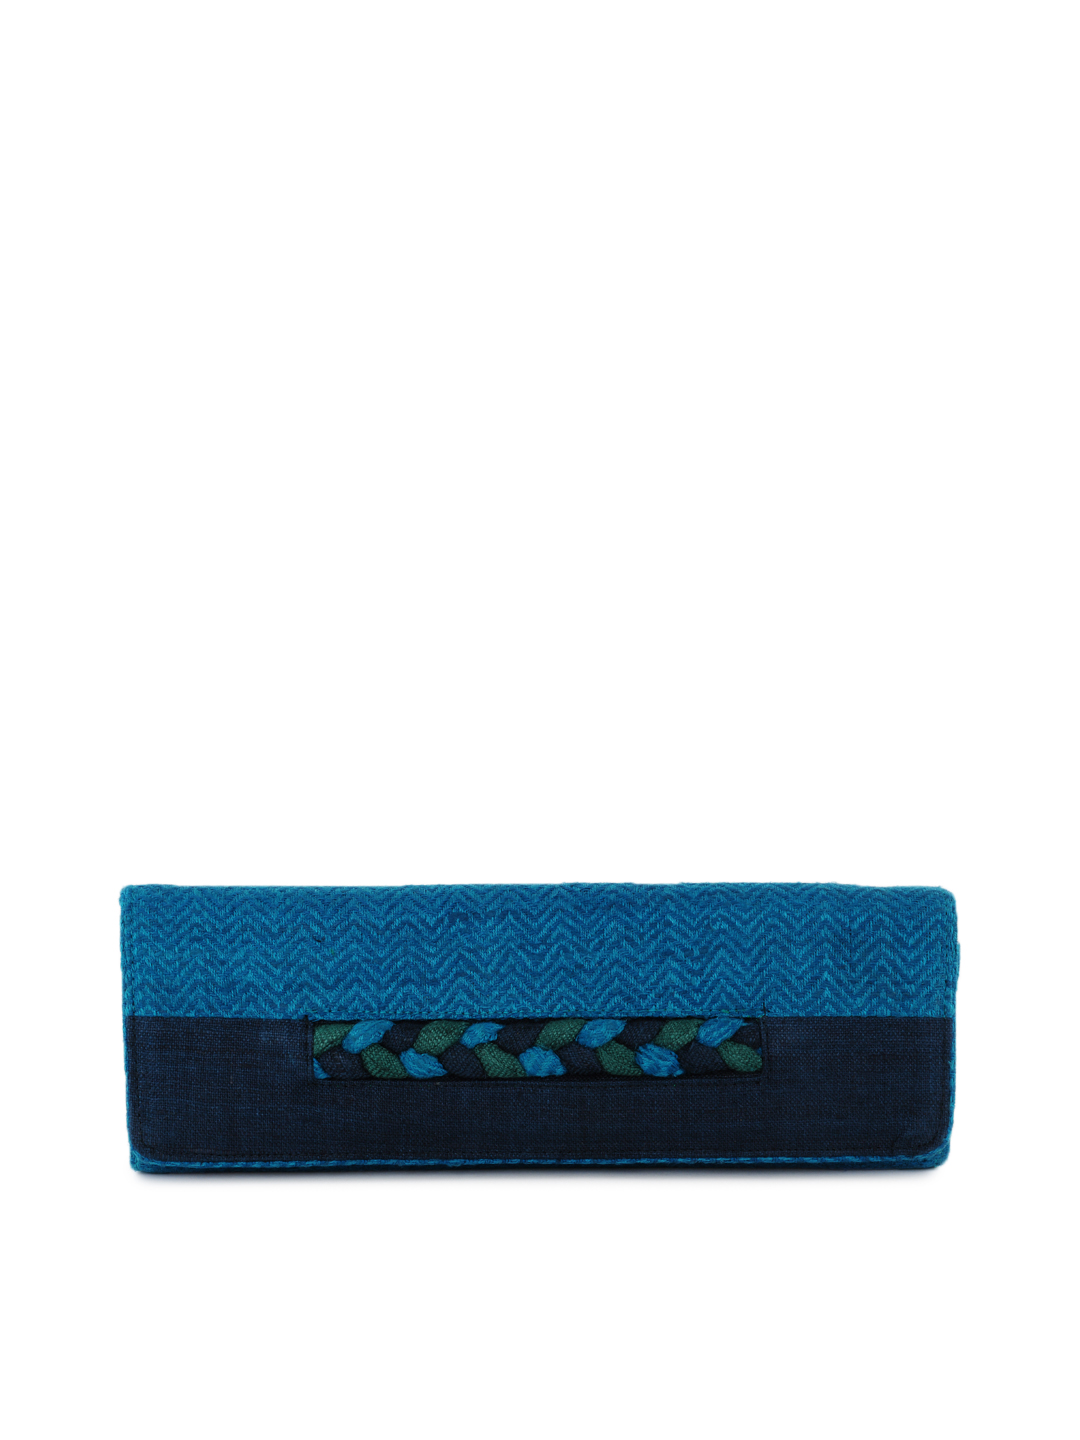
Fabindia Women Braided Blue Clutch
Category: Accessories / Bags / Clutches
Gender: Women
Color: Blue
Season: Summer 2012
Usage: Casual